Buncombe County Boys' Training School

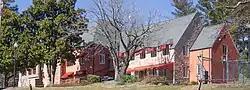

Buncombe County Boys' Training School is a historic school building located near Asheville, Buncombe County, North Carolina. It was built in 1927–1928, and is a two-story, granite and brick main building in the Tudor Revival style. It consists of three principal sections with a two-story, rear ell containing the kitchen and other service areas. The school was permanently closed in 1945, and the building was reopened in 1947 as the new County Home for the Aged. Since 1983, the building has housed an Army National Guard training center.